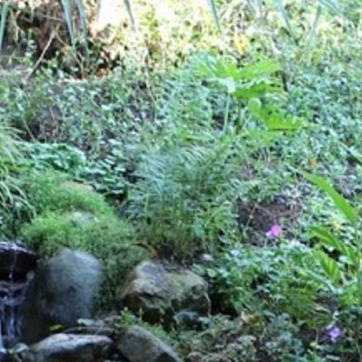
Material: foliage